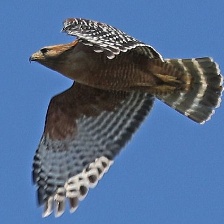
Species: RED SHOULDERED HAWK
Scientific name: BUTEO LINEATUS